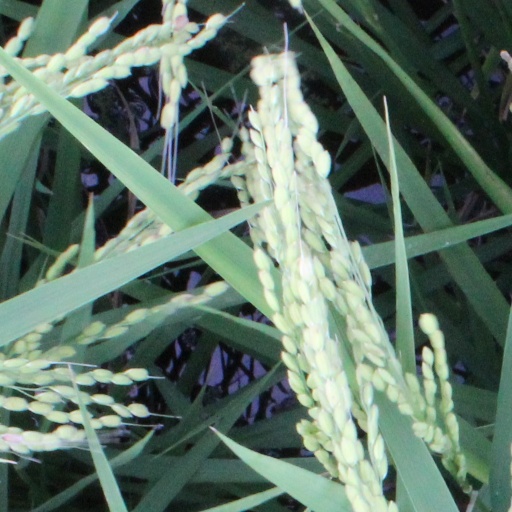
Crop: rice